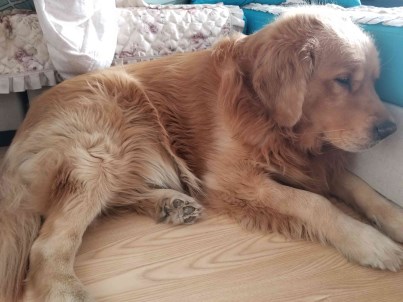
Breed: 5355-n000126-golden_retriever